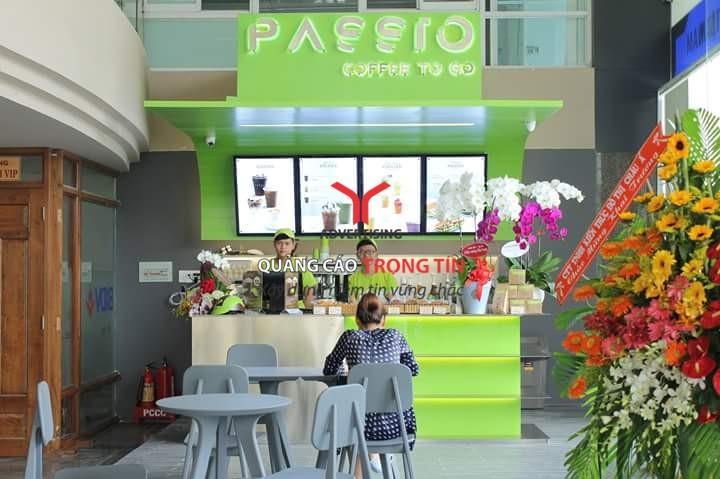
có một lẵng hoa xuất hiện ở trong cửa hàng